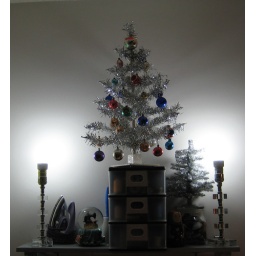
the shelf above my sewing table